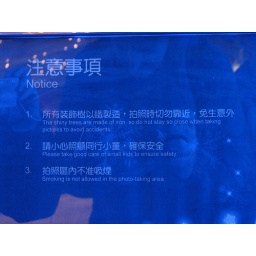
A warning sign in front of the blue &amp;quot;shiny&amp;quot; trees.